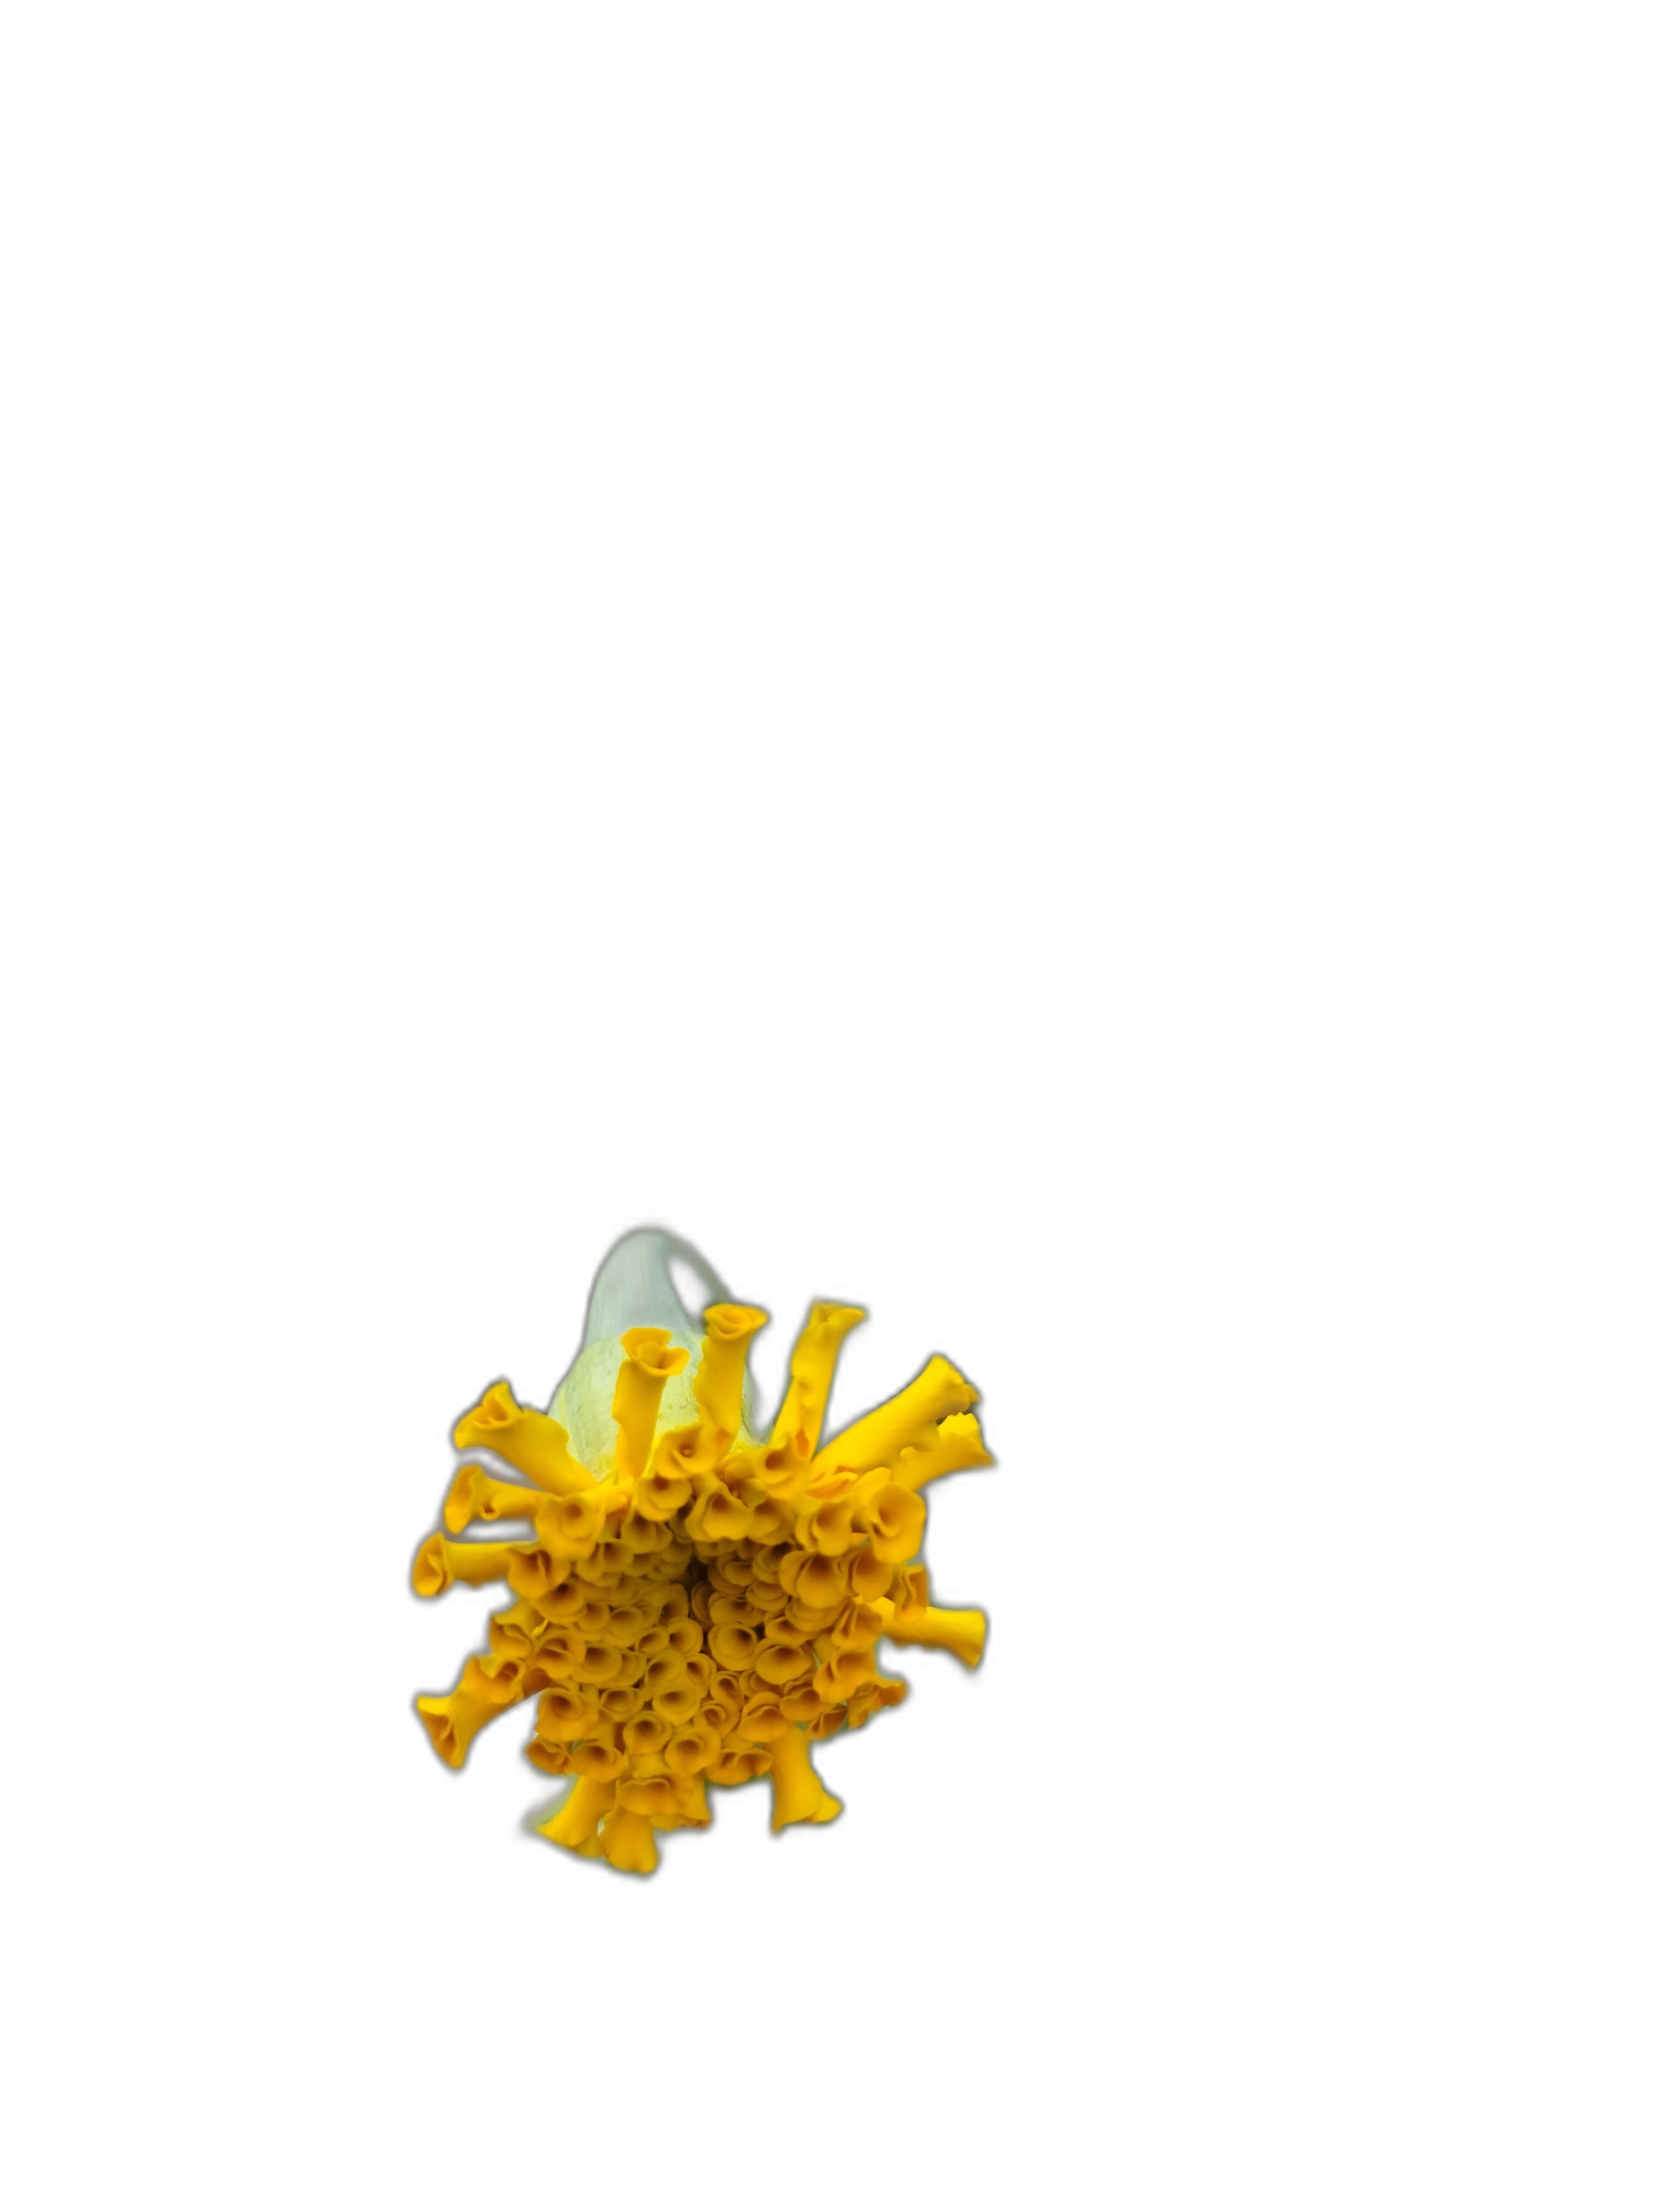
Label: Marigold